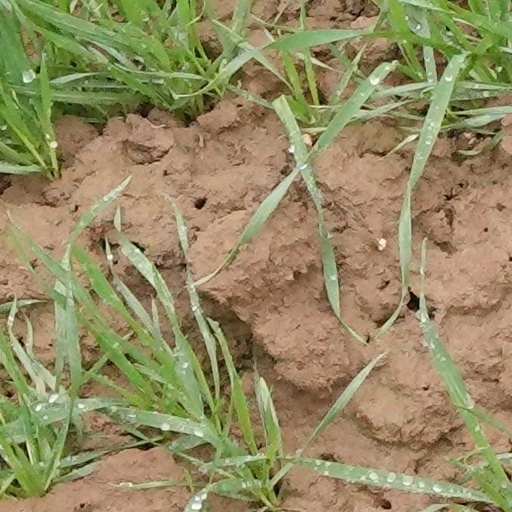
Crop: wheat